RAAF Museum

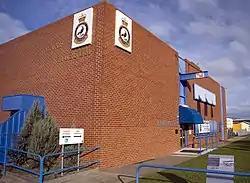
Museum building

RAAF Museum is the official museum of the Royal Australian Air Force located at RAAF Williams Point Cook, Victoria, Australia. The museum displays aircraft of significance to the RAAF from its inception as the Australian Flying Corps to the present.